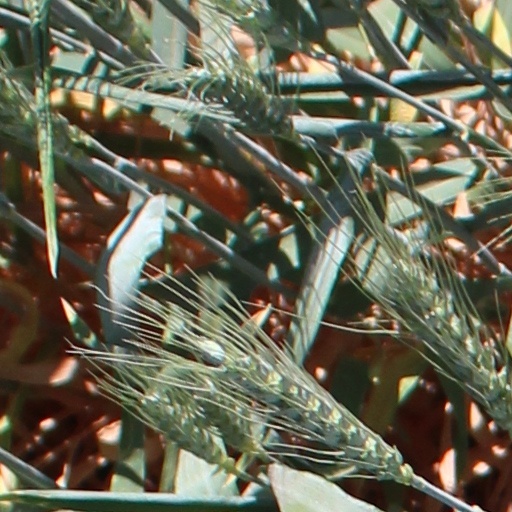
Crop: wheat